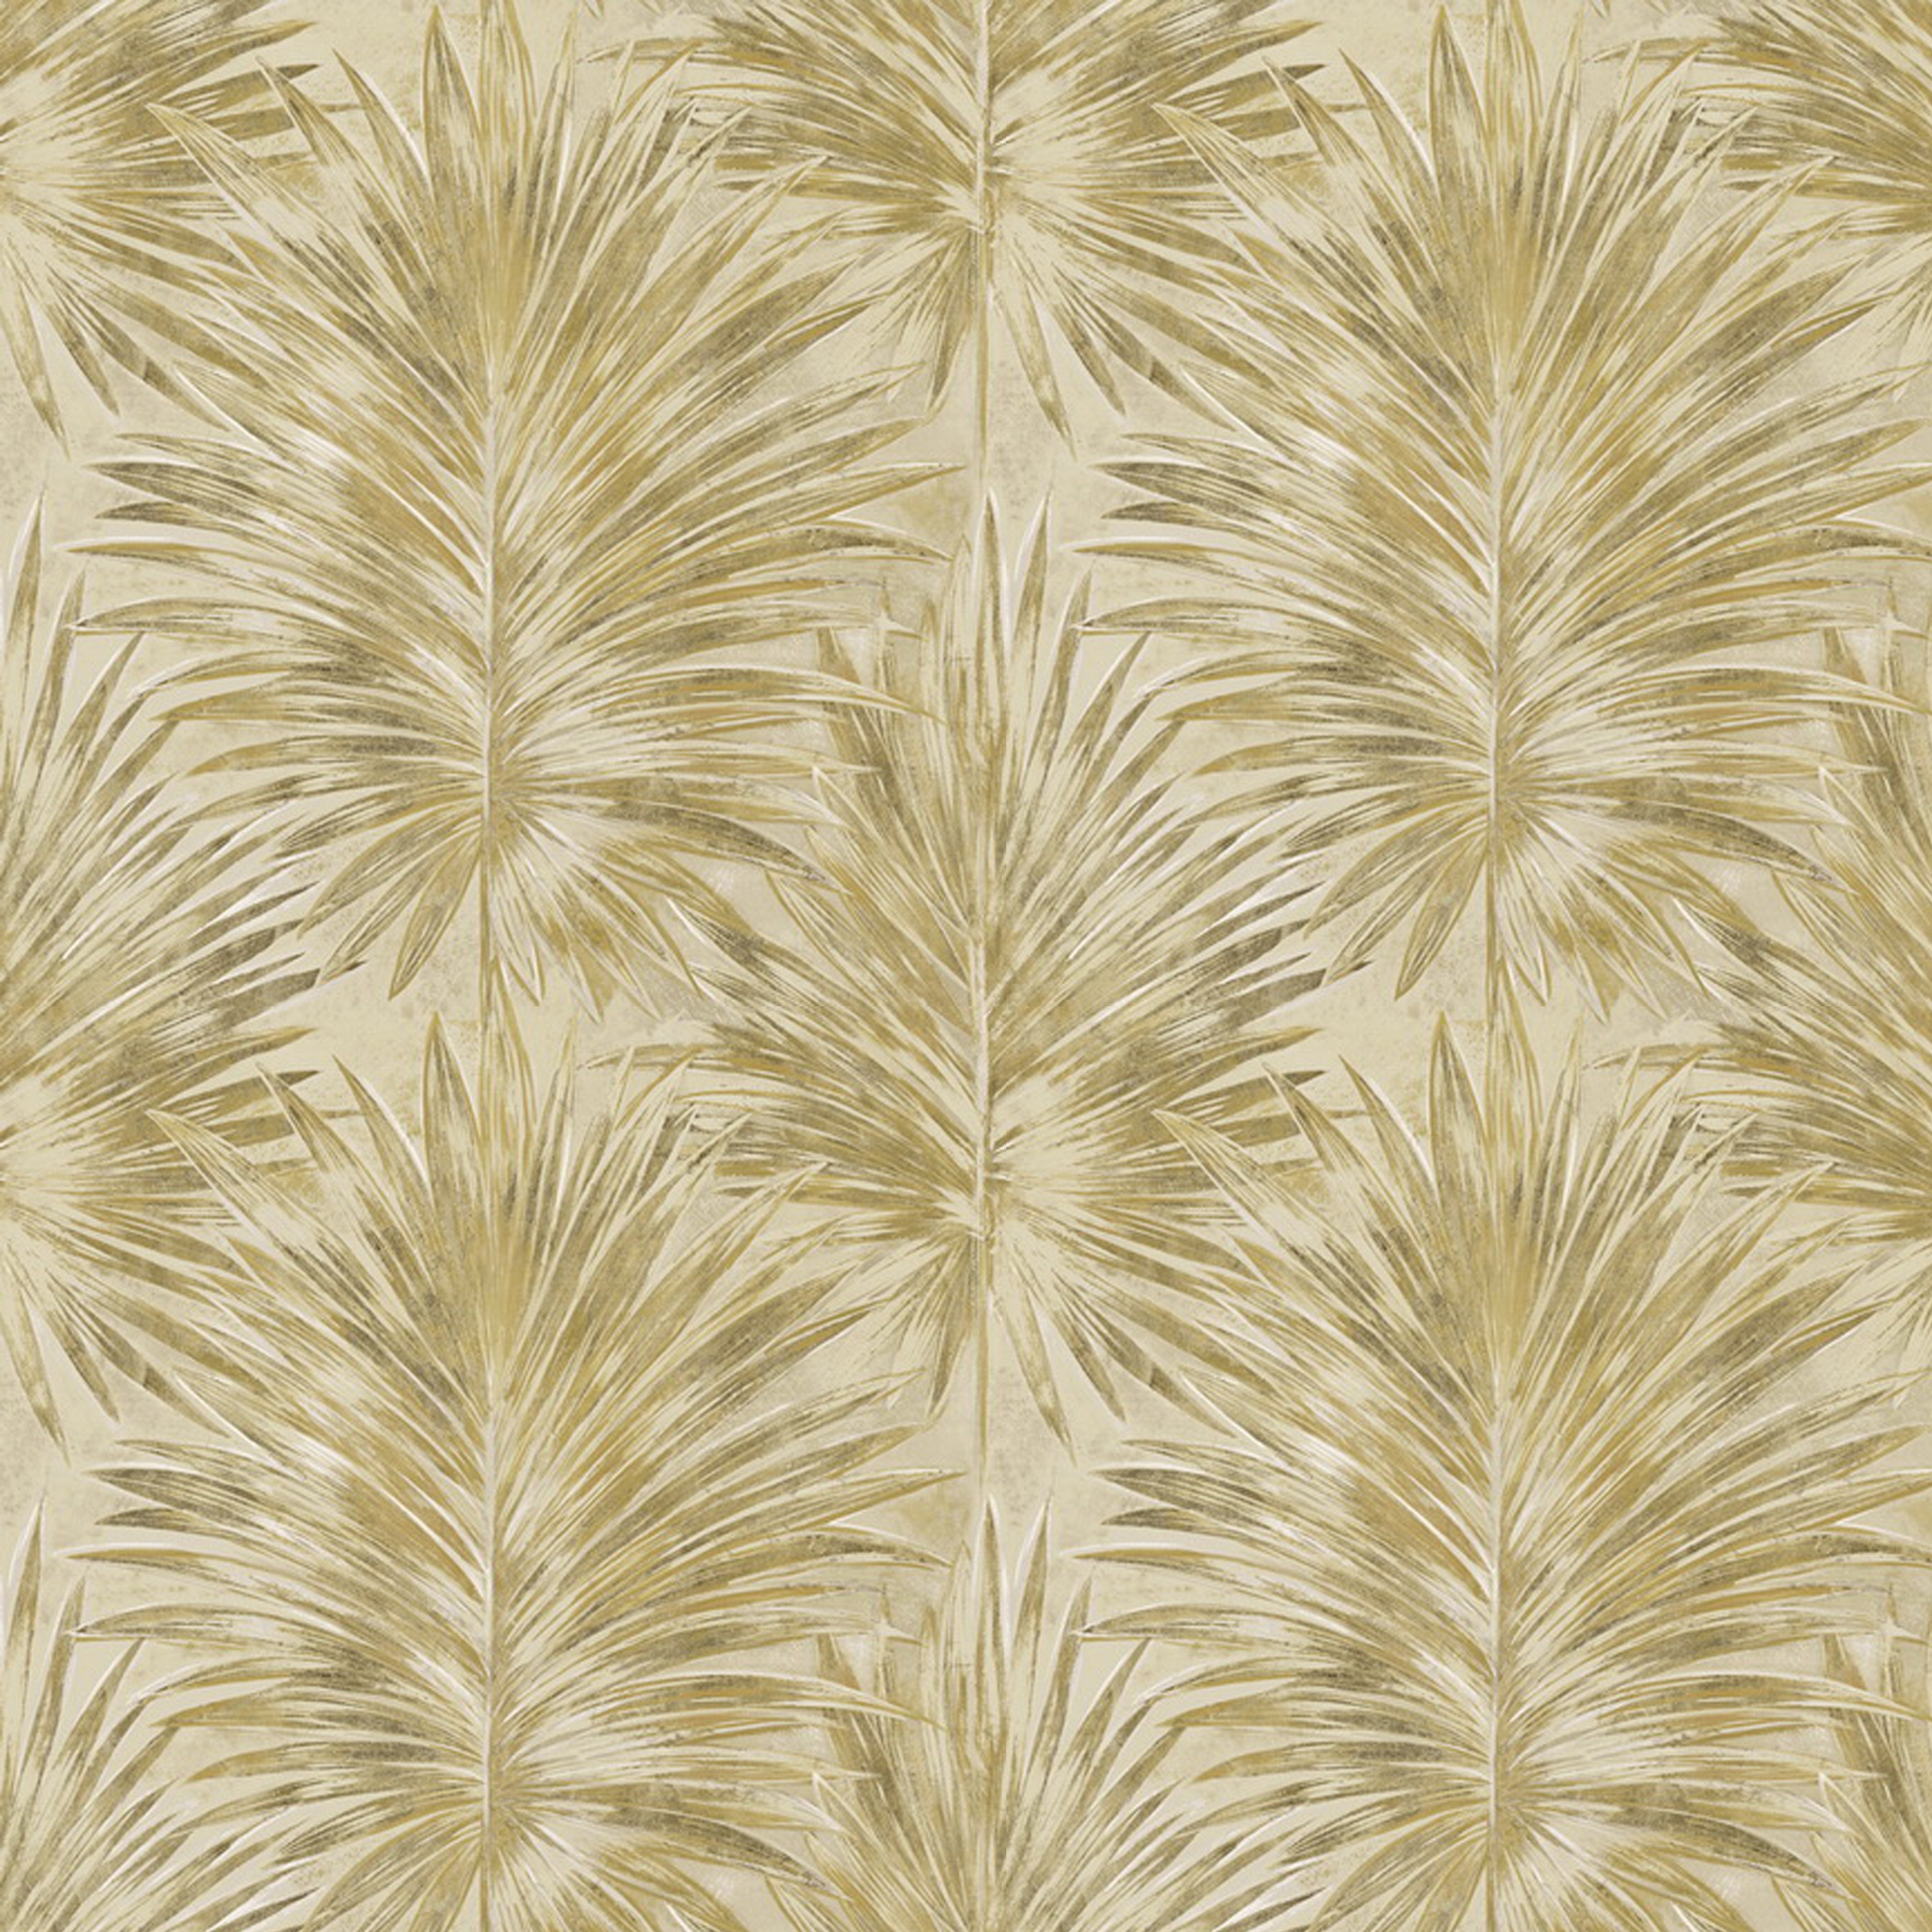
grass, branch, leaf, flower, floor, old, pattern, color, paint, set, colorful, paper, material, art, background, drawing, design, flooring, multi color, grass family